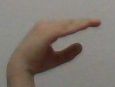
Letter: jeem